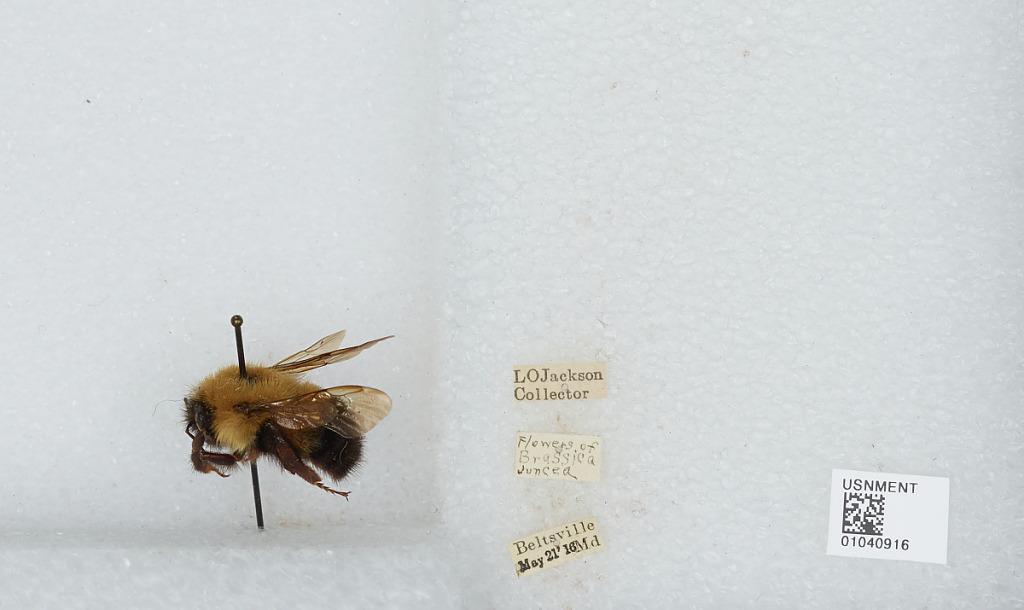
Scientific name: Bombus (Pyrobombus) vagans vagans Smith
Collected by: L. Jackson
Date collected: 1916-5-21
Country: United States
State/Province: Maryland
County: Prince George's
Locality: Beltsville
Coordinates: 39.0375, -76.9178